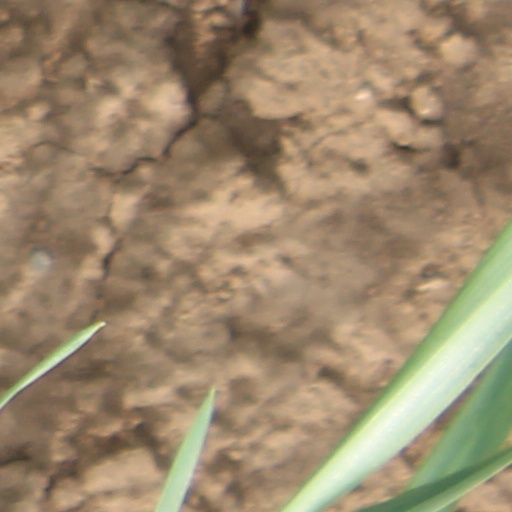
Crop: wheat